Funspot (arcade)

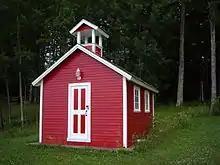
The school house from the former Storybook Forest theme park

In 1971, Funspot opened the first of two theme parks on its Route 3 campus. Named "Indian Village", it was described by the president of the American Indian Lore Association, Chief Red Dawn, in 1973 as, "A village of life-size habitats - reconstructed from historical blueprints, representing major Indian cultural areas of North America." Buildings ranged from a "Nookta Whaling Shrine," to a "Mandan Earth lodge," to "Plains Indians Teepees." Indian Village closed in 1983.